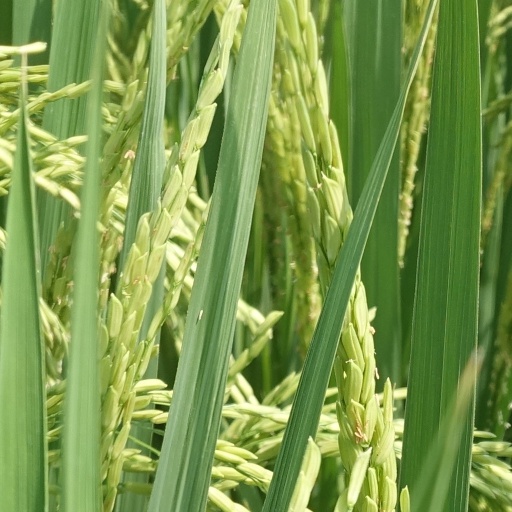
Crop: rice